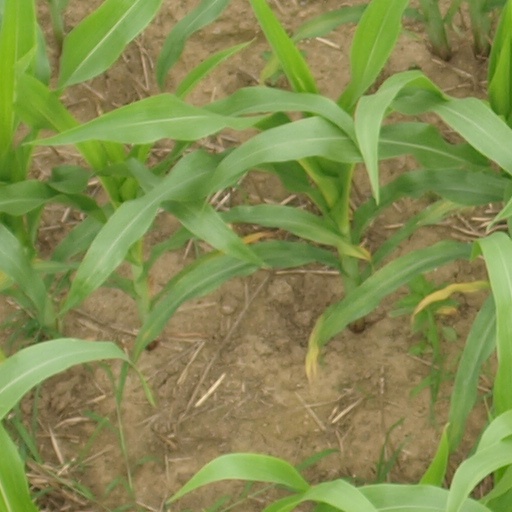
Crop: maize; corn